Faculties and institutions of University of Ruhuna

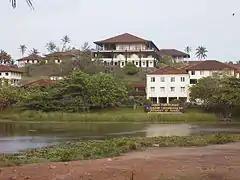
The University of Ruhuna, Northern hill

The Computer Unit was established more than thirty years ago and The Department of Computer Science of the University of Ruhuna was established in 1997 fulfilling a long-standing need of the university. The Department of Computer Science and the Computer Unit are functioning as a common body to achieve their goals. The Department of Computer Science, established in 1997, was the first computer science department established in a Sri Lankan university.